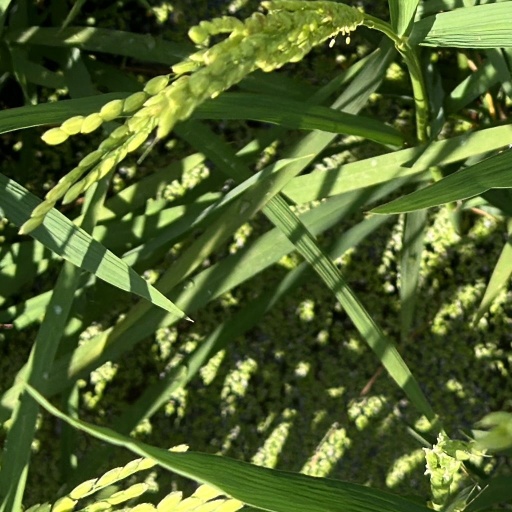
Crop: rice